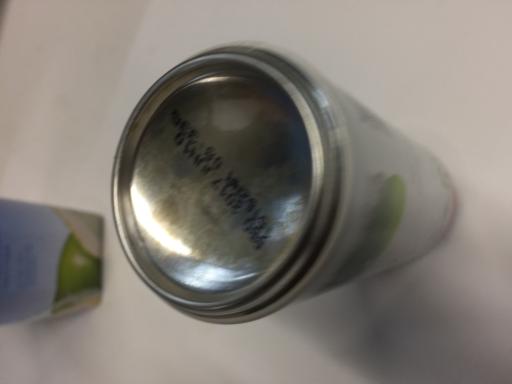
Waste category: metal